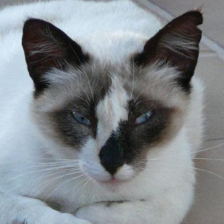
Label: animals